Colorado State University

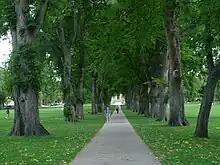
The Oval today, leading towards the Administration Building

Among the institutions which donated matching funds was the local Grange, which was heavily involved in the early establishment of the university. As part of this effort, in the spring of 1874, Grange No. 6 held a picnic and planting event at the corner of College Avenue and West Laurel Street, and later plowed and seeded 20 acres (80,000 m) of wheat on a nearby field. Within several months, the university's first building, a -by-24-foot red brick building nicknamed the "Claim Shanty" was finished, providing the first tangible presence of the institution in Fort Collins.